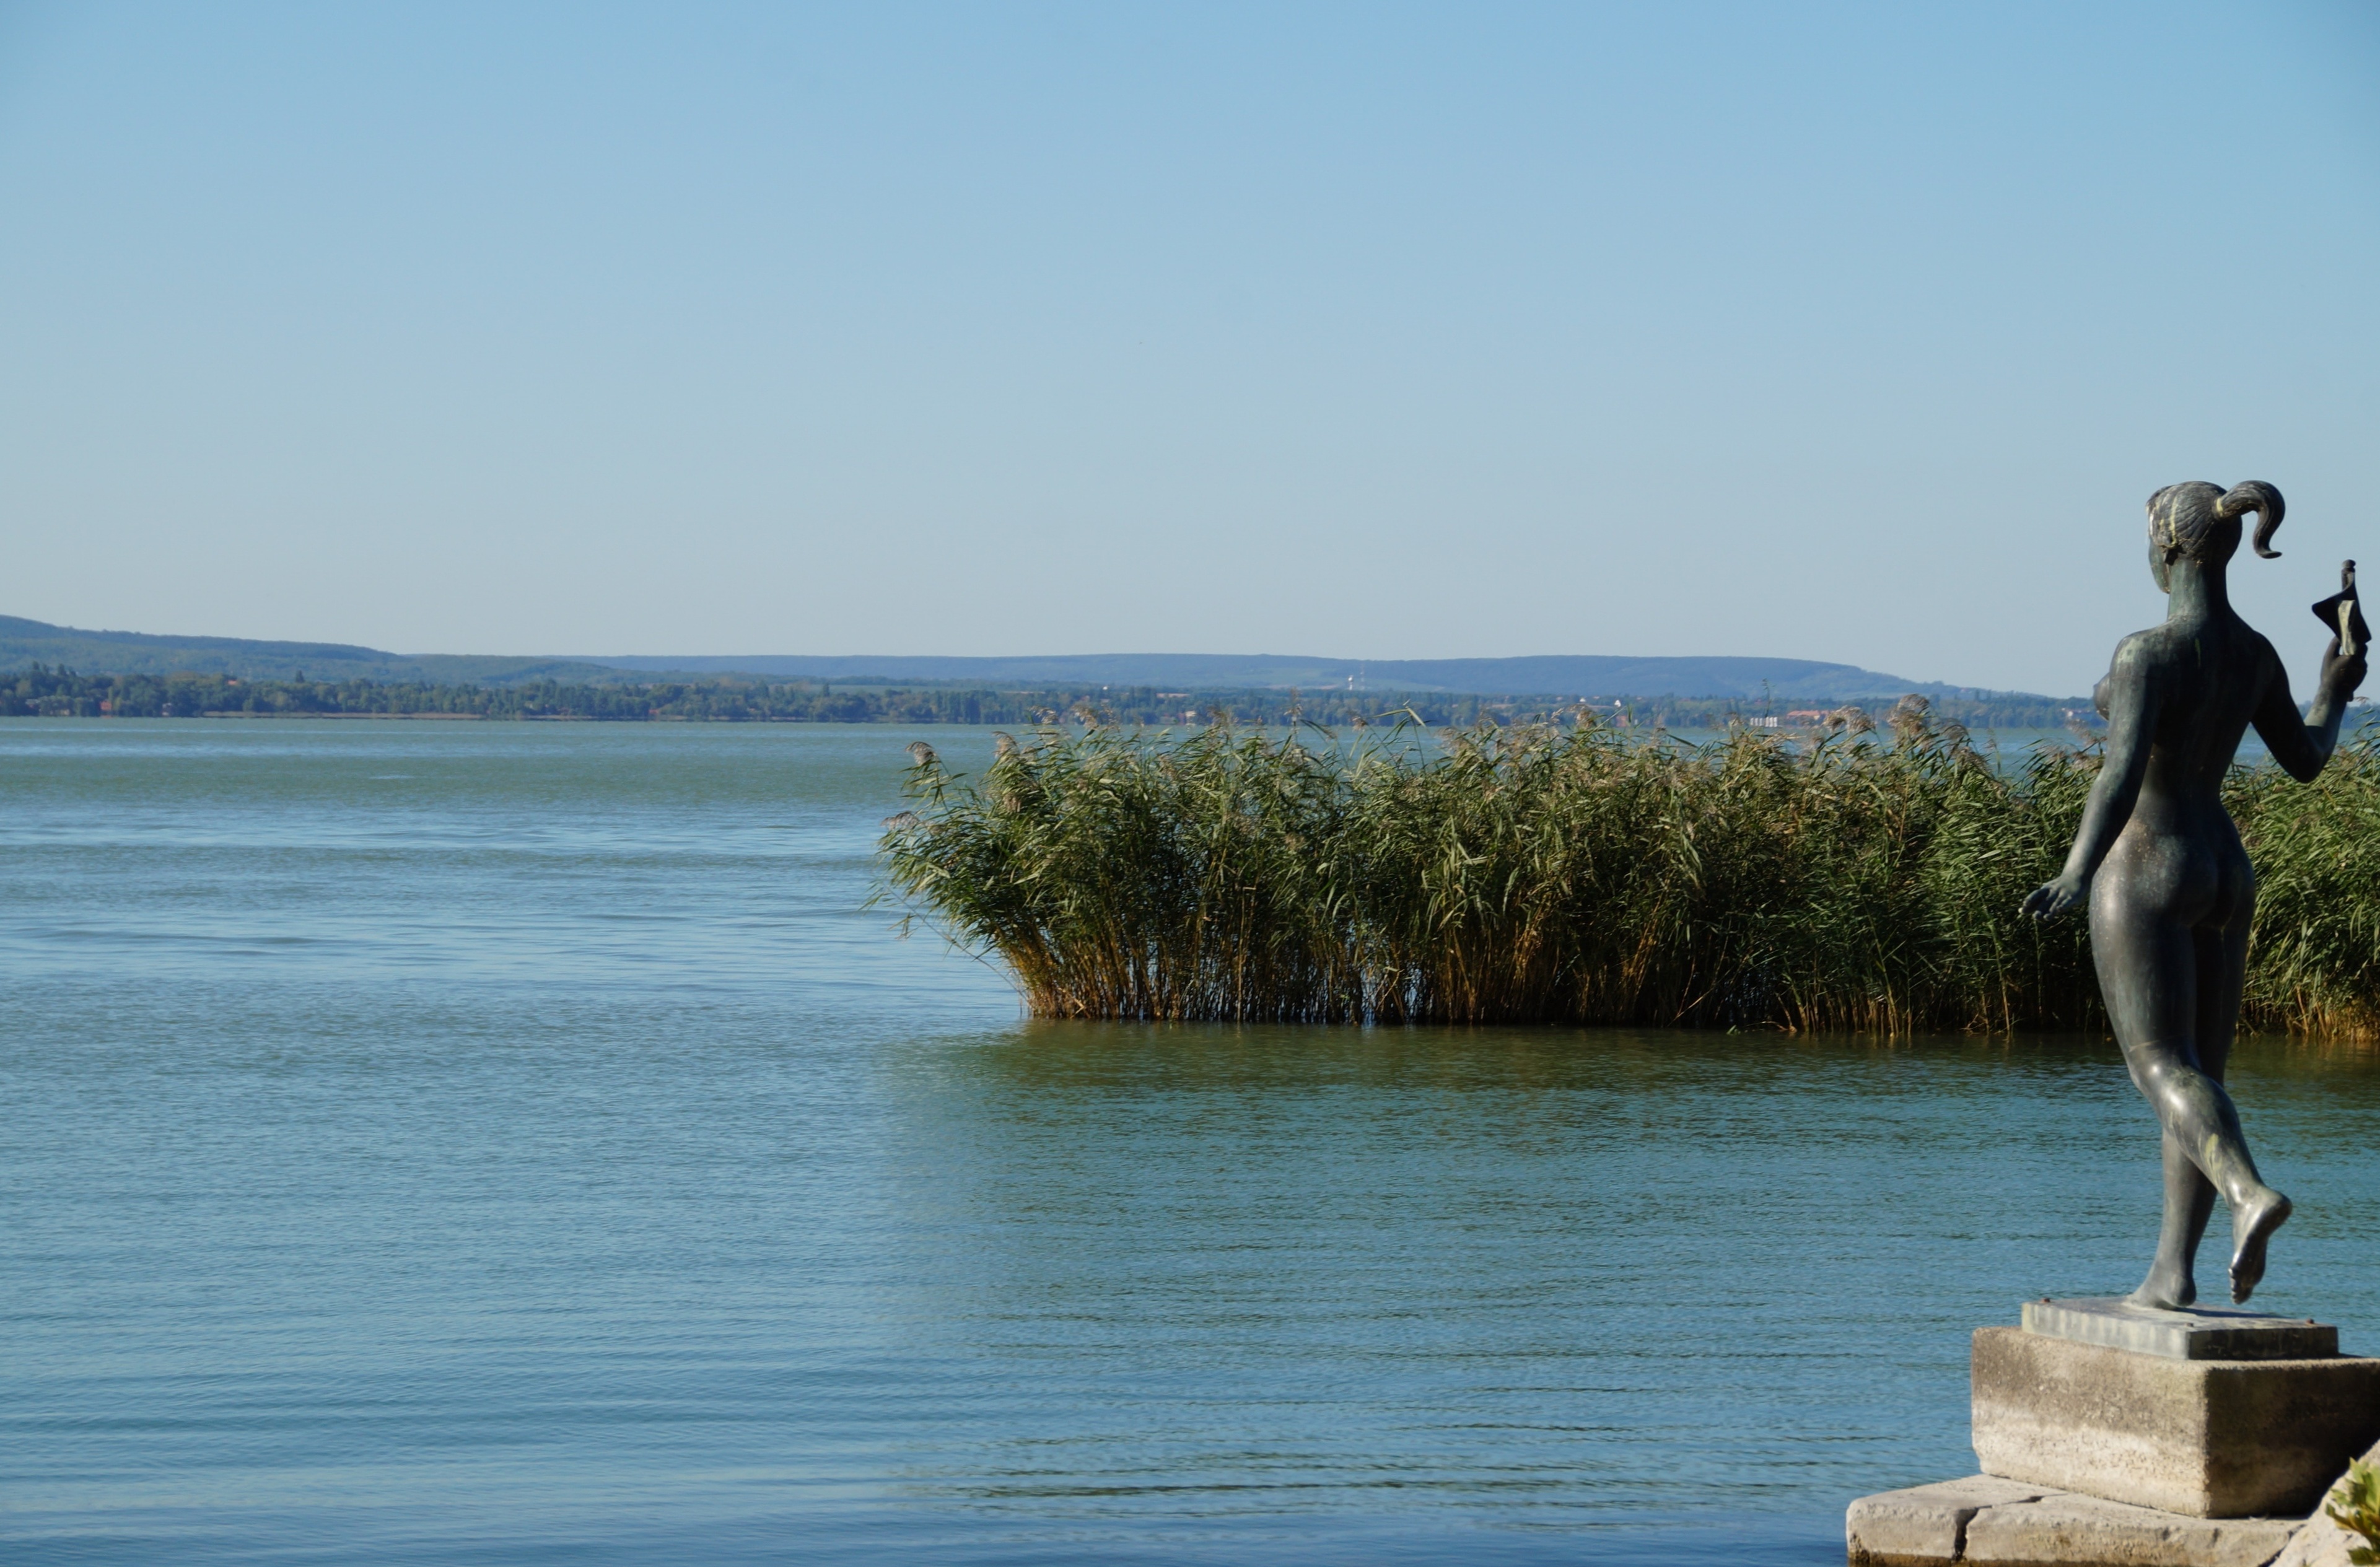
beach, sea, coast, water, rock, ocean, shore, lake, vacation, statue, reflection, bay, body of water, reeds, hungary, balaton, tihany